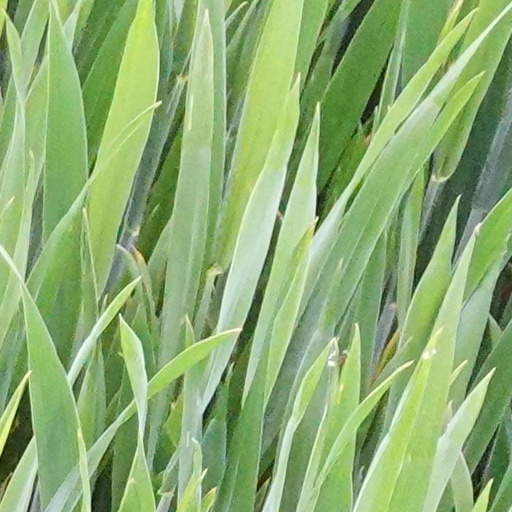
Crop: wheat